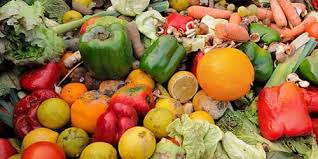
Label: trash